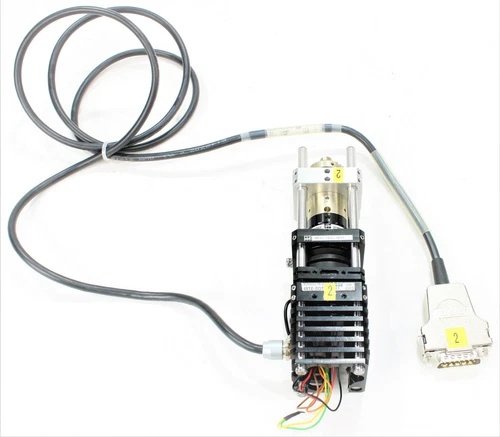
Sch?fter+Kirchhoff 48TE-SOT Laser Diode Collimator + 60CL-A4-01 FiberCollimator
Sch?fter+Kirchhoff 48TE-SOT Laser Diode Collimator + 60CL-A4-01 FiberCollimator Special reminder: https://360plcworld.com can pay online. If you need more product pictures, more quantity, or other questions. (E-mail: sales@360dcs.com what app: +1-(626)-546-8504) Seminovo
Brand: 360DCS
Category: Electronics > Electronics Accessories > Computer Components > Storage Devices > Optical Drives